Paul Chater

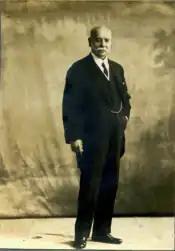
Full-length sepia portrait of distinguished gentleman with sideburns, wearing a 3-piece suit; body slight left-tilt

In the early days in Hong Kong, he was an assistant at the Bank of Hindustan, China and Japan. Later, with the aid of the Sassoon family, he set up business as an exchange broker, resigned from the bank, and traded gold bullion and land on his own account. He took sea-bed soundings at night in a sampan and was thus instrumental in plotting the reclamation of Victoria Harbour. He is credited with a pivotal role in the colonial government's success in acquiring lands then held by the military, at a cost of two million pounds sterling.